Racism in Italy

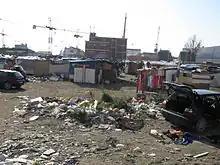
Romani camp, Naples, 2012, situated next to the harbour

In Rome, over 4,000 Romani persons (not to be confused with Romans) live in encampments authorized by the Italian national and Roman municipal governments. As of 2013, 40,000 Romani persons were living in camps throughout Italy. In response to the Italian government's alleged "Nomad Emergency" in 2008 during which a law was passed stating that Romani communities were causing a "situation of grave social alarm, with possible repercussions for the local population in terms of public order and security", an emergency "Nomad Plan" was devised by the municipal government of Rome. The European Commission also granted legal passage for the Italian government to move forward with plans to systematically fingerprint Romani communities.